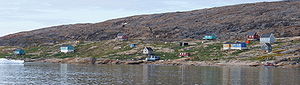
Nutaarmiut
Nutaarmiut er en bygd i det nordvestlige Grønland, ca. 82 km nord for Upernavik i Qaasuitsup Kommune. Bygden tilhørte indtil 2009 den tidligere Upernavik Kommune. Bygden har ca. 32 indbyggere. De vigtigste indtægtskilder er fiskeri og sælfangst.